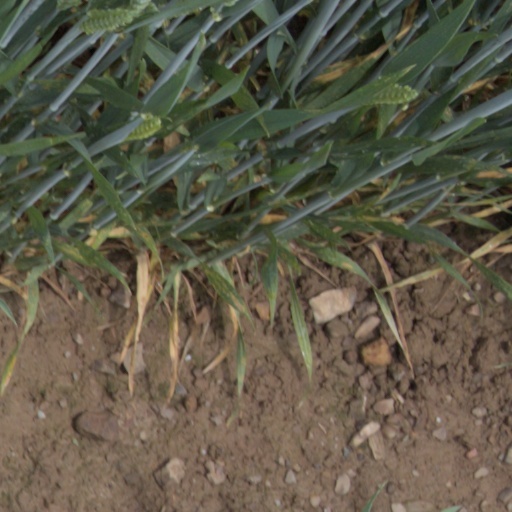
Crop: wheat